Community of Sant'Egidio

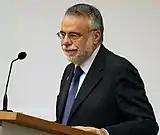
Andrea Riccardi, founder

The Community has no initiation ceremony or clear definition of membership. There are no salaried positions for Sant'Egidio officers and all have outside jobs. Groups are held together by shared evening prayer and commitment to serve the poor. The number of those belonging to Sant'Egidio can only be estimated. The Pontifical Council for the Laity in its Compendium of International Movements estimated a membership of 50,000 in 2006.